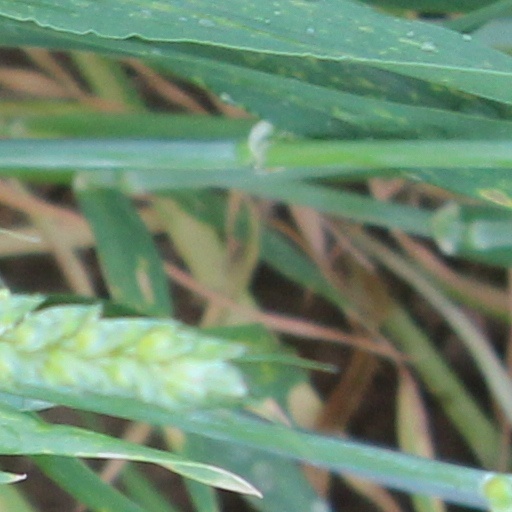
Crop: wheat